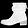
Label: Ankle boot